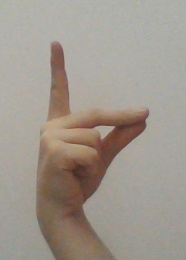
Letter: ta